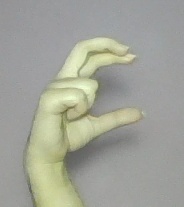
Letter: thal